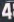
Number: 4